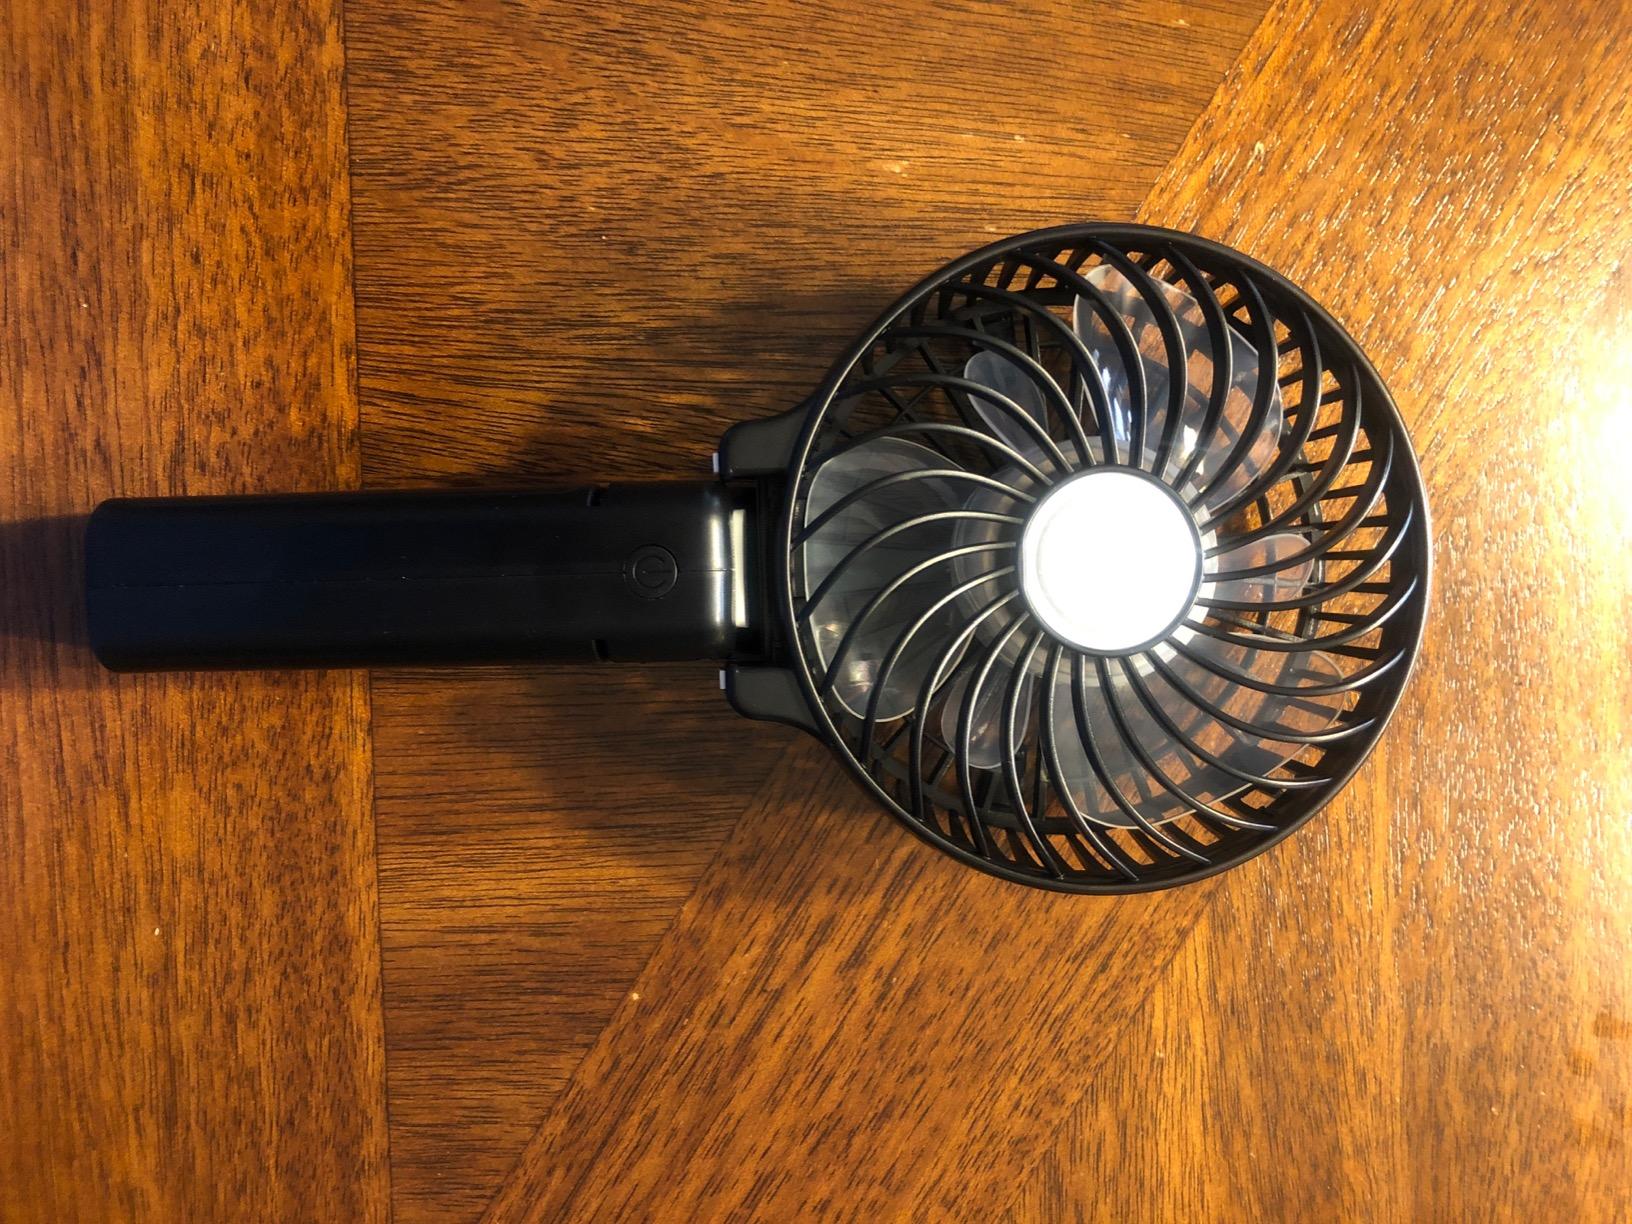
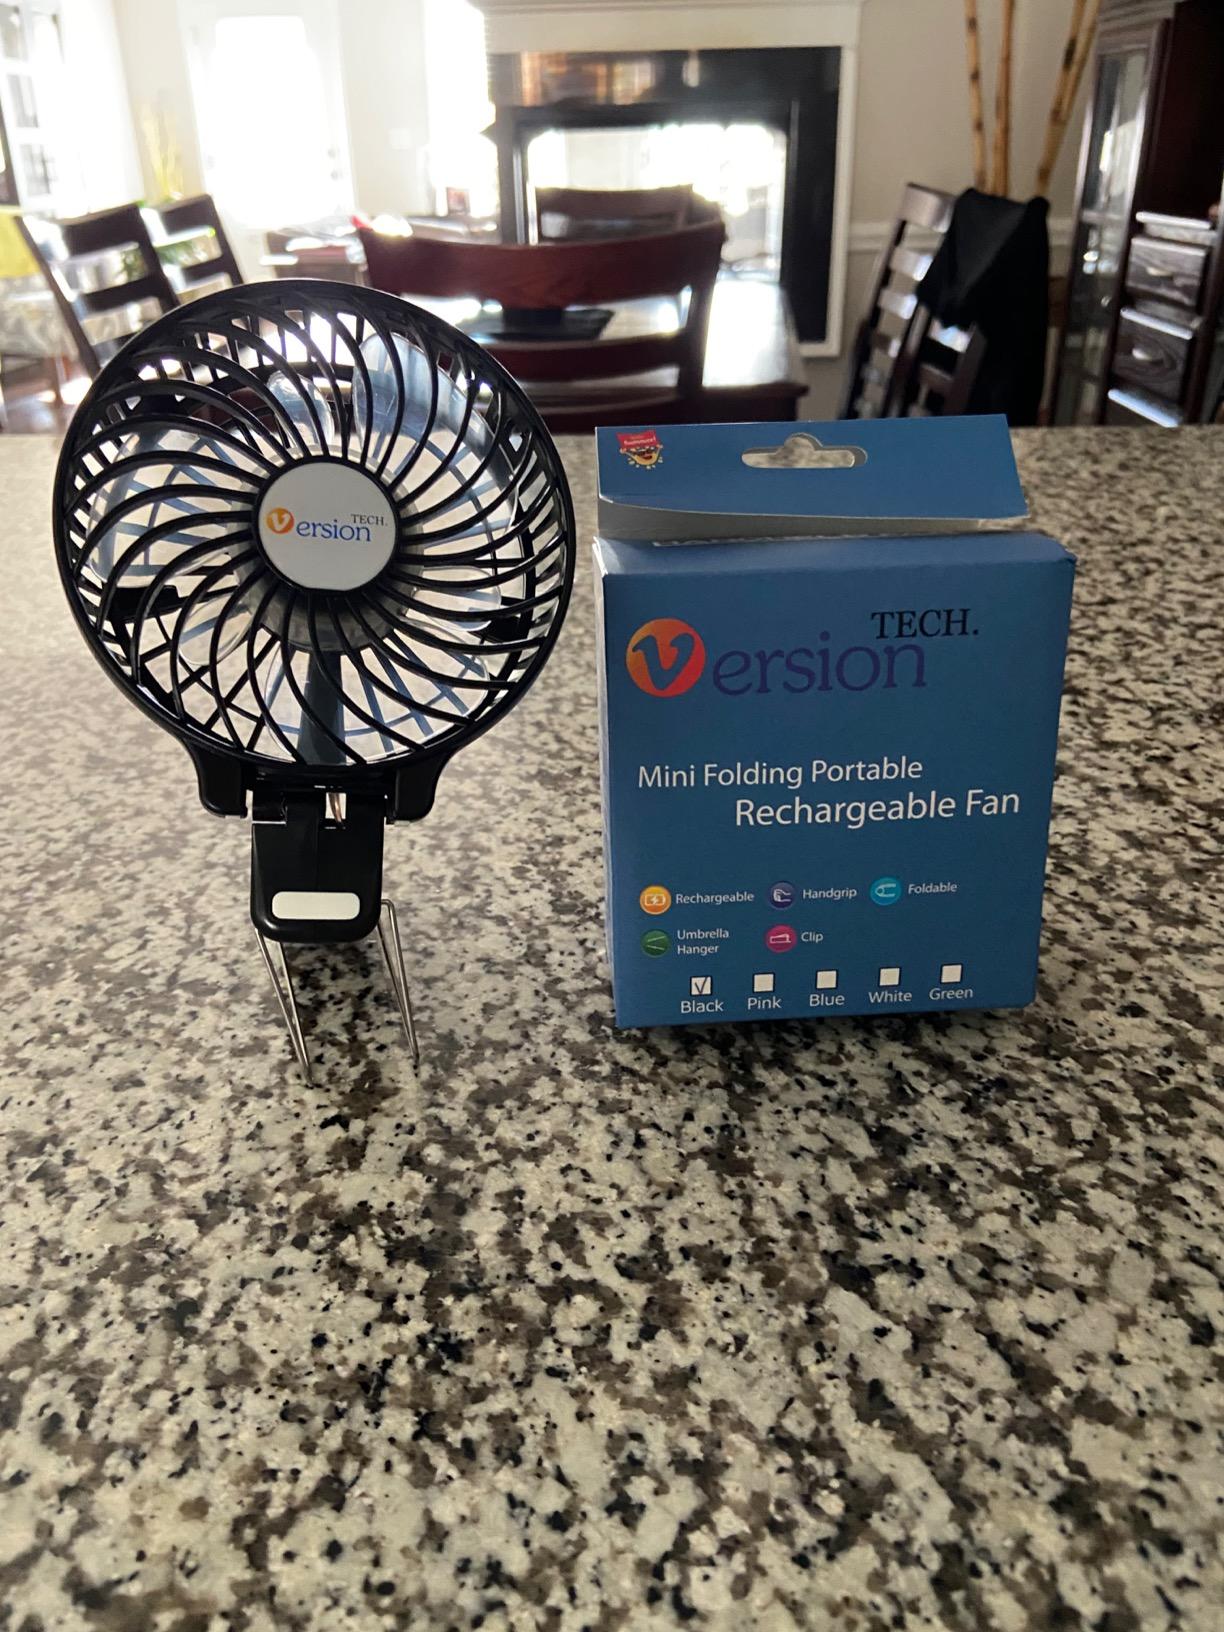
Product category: fan
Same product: no